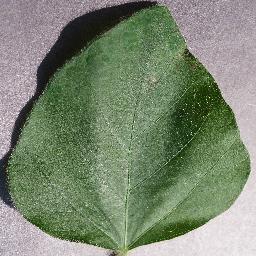
Label: Soybean___healthy